Natina Reed

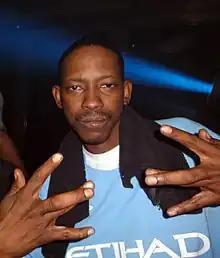
An image of a man wearing blue shirt and flashing a hand sign to the camera.

During the early 2000s, Reed became engaged to Kurupt, though the couple never married. They had planned to be married in the spring of 2001, and rescheduled it to 2002 or 2003 due to conflicts with their work schedules. Rapper Foxy Brown, Kurupt's former fiancée, dissed Reed on the track "730" from her 2001 album "Broken Silence". Reed responded to MTV News: